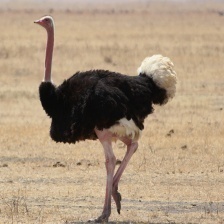
Species: OSTRICH
Scientific name: STRUTHIO CAMELUS